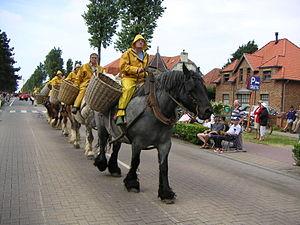
Pecheur de crevettes à cheval - ODK
La pêche aux crevettes à cheval à Oostduinkerke ou à Ostdunkerque - Garnaalvisserij te paard in Oostduinkerke en néerlandais - est un type de pêche unique au monde, reconnu comme patrimoine culturel immatériel de l'humanité par l'Unesco en 2013 dont la tradition remonte à plusieurs siècles.